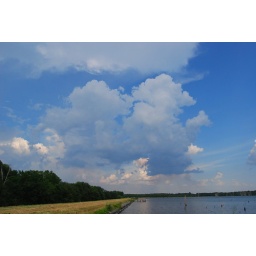
Summer thunderstorms building over a lake in Southern Arkansas.